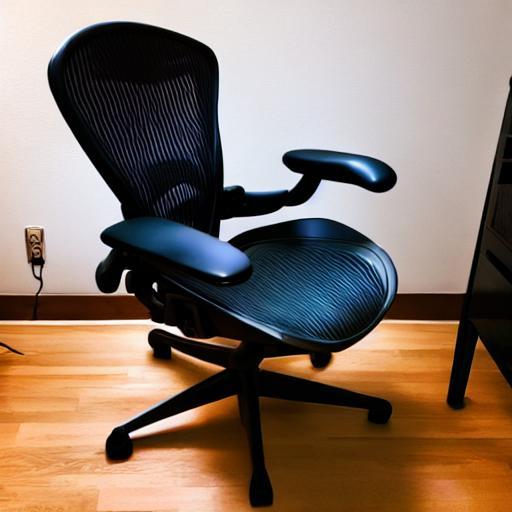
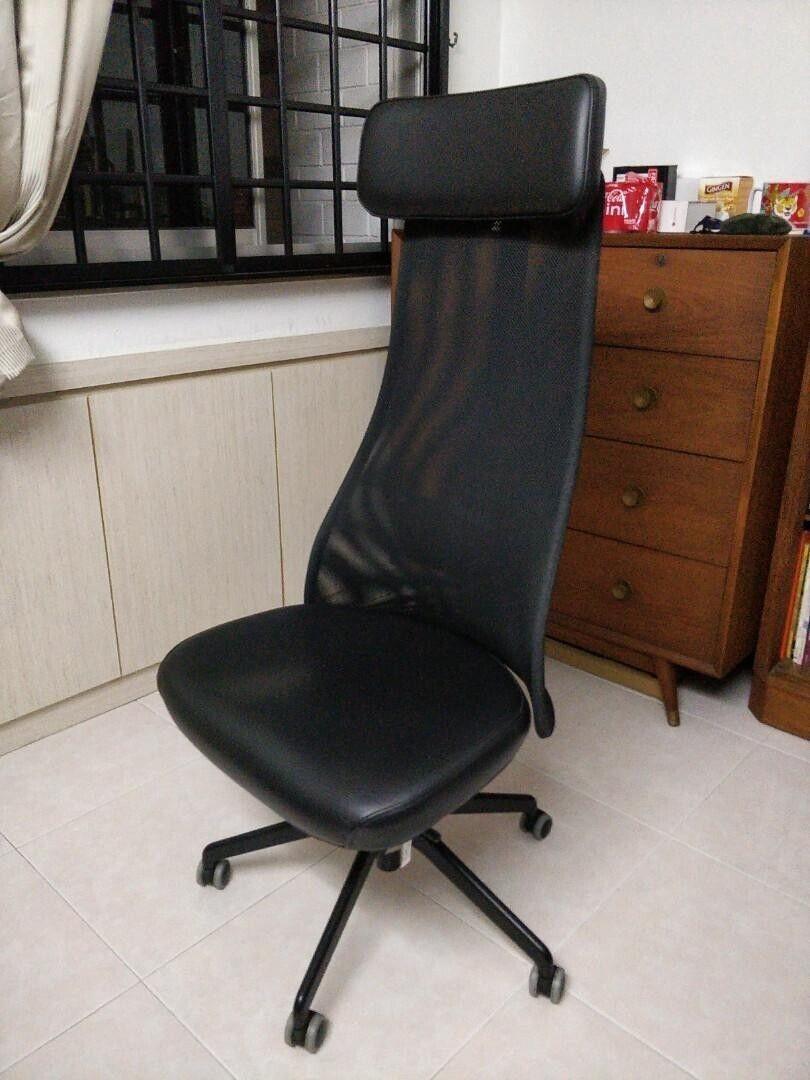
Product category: items_chair
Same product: no